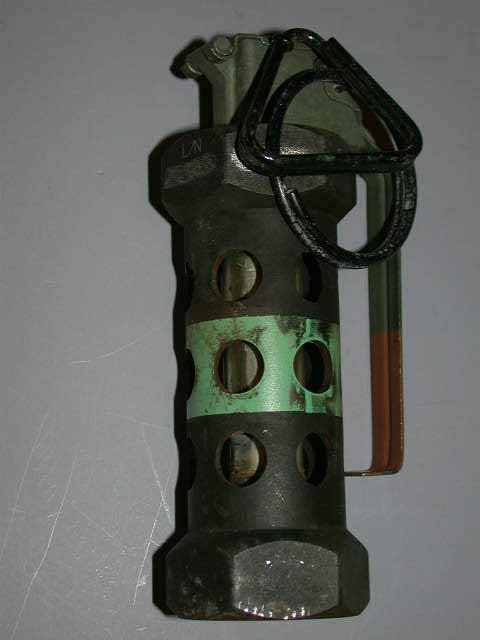
Label: not_food